Abbey (Derby ward)

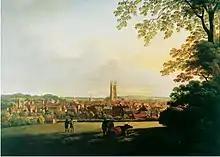
Thomas Christopher Hofland's painting "Derby from a Field adjoining Abbey Barns" shows the rural character of the area, circa 1808

These names are variously applied to the areas on the eastern side of the ward, directly to the west of Abbey Street and approximately south-west of the city centre. Before becoming urbanised it was an area of arable land known as Abbey Barns, which belonged to the Abbey of Darley. Some of the Victorian terraced housing which formerly typified the whole area was cleared and redeveloped in the 1960s and 1970s.